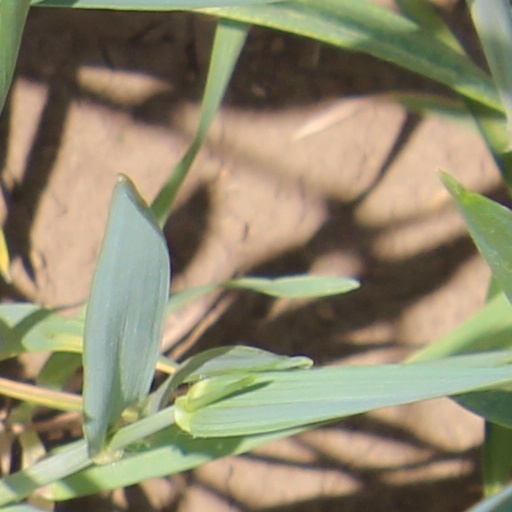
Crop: wheat